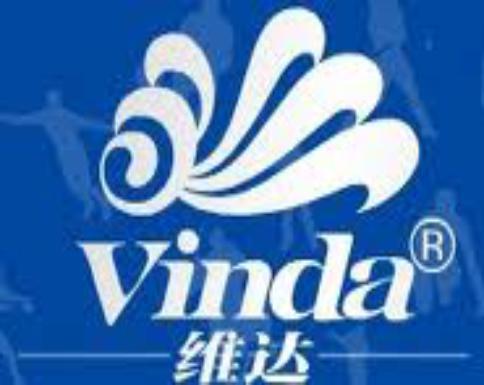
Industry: Necessities